Midway City, California

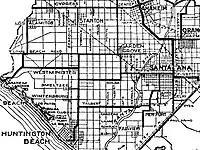
1921 map including Midway City area with Bolsa Avenue labeled and intersecting to the left the unidentified Beach Boulevard (then called "Huntington Beach Boulevard"), shown as a thick black line

Two miles directly to the east of Midway City was the now-defunct Town of Bolsa, which was established in 1870. Midway City's northernmost boundary, Hazard Avenue, is named after the great-grandparents of Clyde Hazard: early American pioneers Robert Samuel and Betsy Ann (née White) Hazard, who moved from Hitchcock County, Nebraska with their children to the Westminster district in August 1881 and subsequently purchased forty acres northwest of the Town of Bolsa on February 6, 1882. Ann was a direct descendant of the White family, who, in 1620, sailed from England to Plymouth, Massachusetts on the "Mayflower". In 1891, Midway City received its post office from Bolsa. In 1915, one of the top United States poultry judges, W. M. Wise, moved from Michigan to perform breeding and service work for Pacific Southwest Poultry Farm in Midway City. Seven years later, Midway City began to take shape in 1922 when John H. Harper purchased of land based on the location of a local stagecoach stop and needs of the workers in the Huntington Beach Oil Field located west of the stagecoach stop. Harper subsequently subdivided his land by laying out streets, building sidewalks, and, in 1923, started selling lots. As the Huntington Beach Oil Field expanded, the homes in that area that stood in the path of drawing oil from the ground were physically relocated to Harper's lots in Midway City, which "started Midway City." The area, which currently includes four unincorporated, "anemic" sections as a result of annexation for the Westminster business district, is known as Midway City; the largest section looks like a crooked letter "P". Midway City is six miles from Santa Ana, six miles from Huntington Beach, and seven miles from Long Beach, giving rise to the Midway City name. Harper Street, which vertically bisects the largest of the four Midway City sections, is named after John Harper.